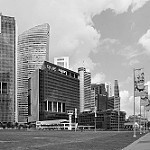
Label: B & W